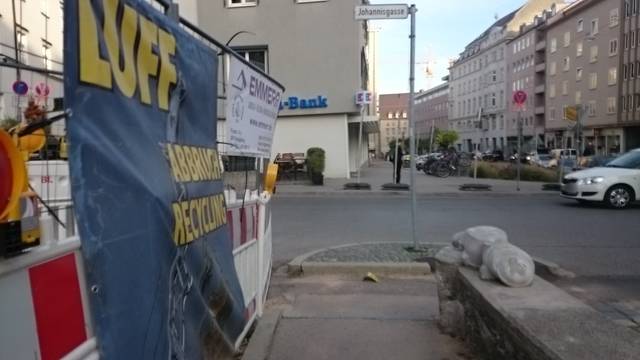
Region: Germany
Coordinates: 48.371, 10.896